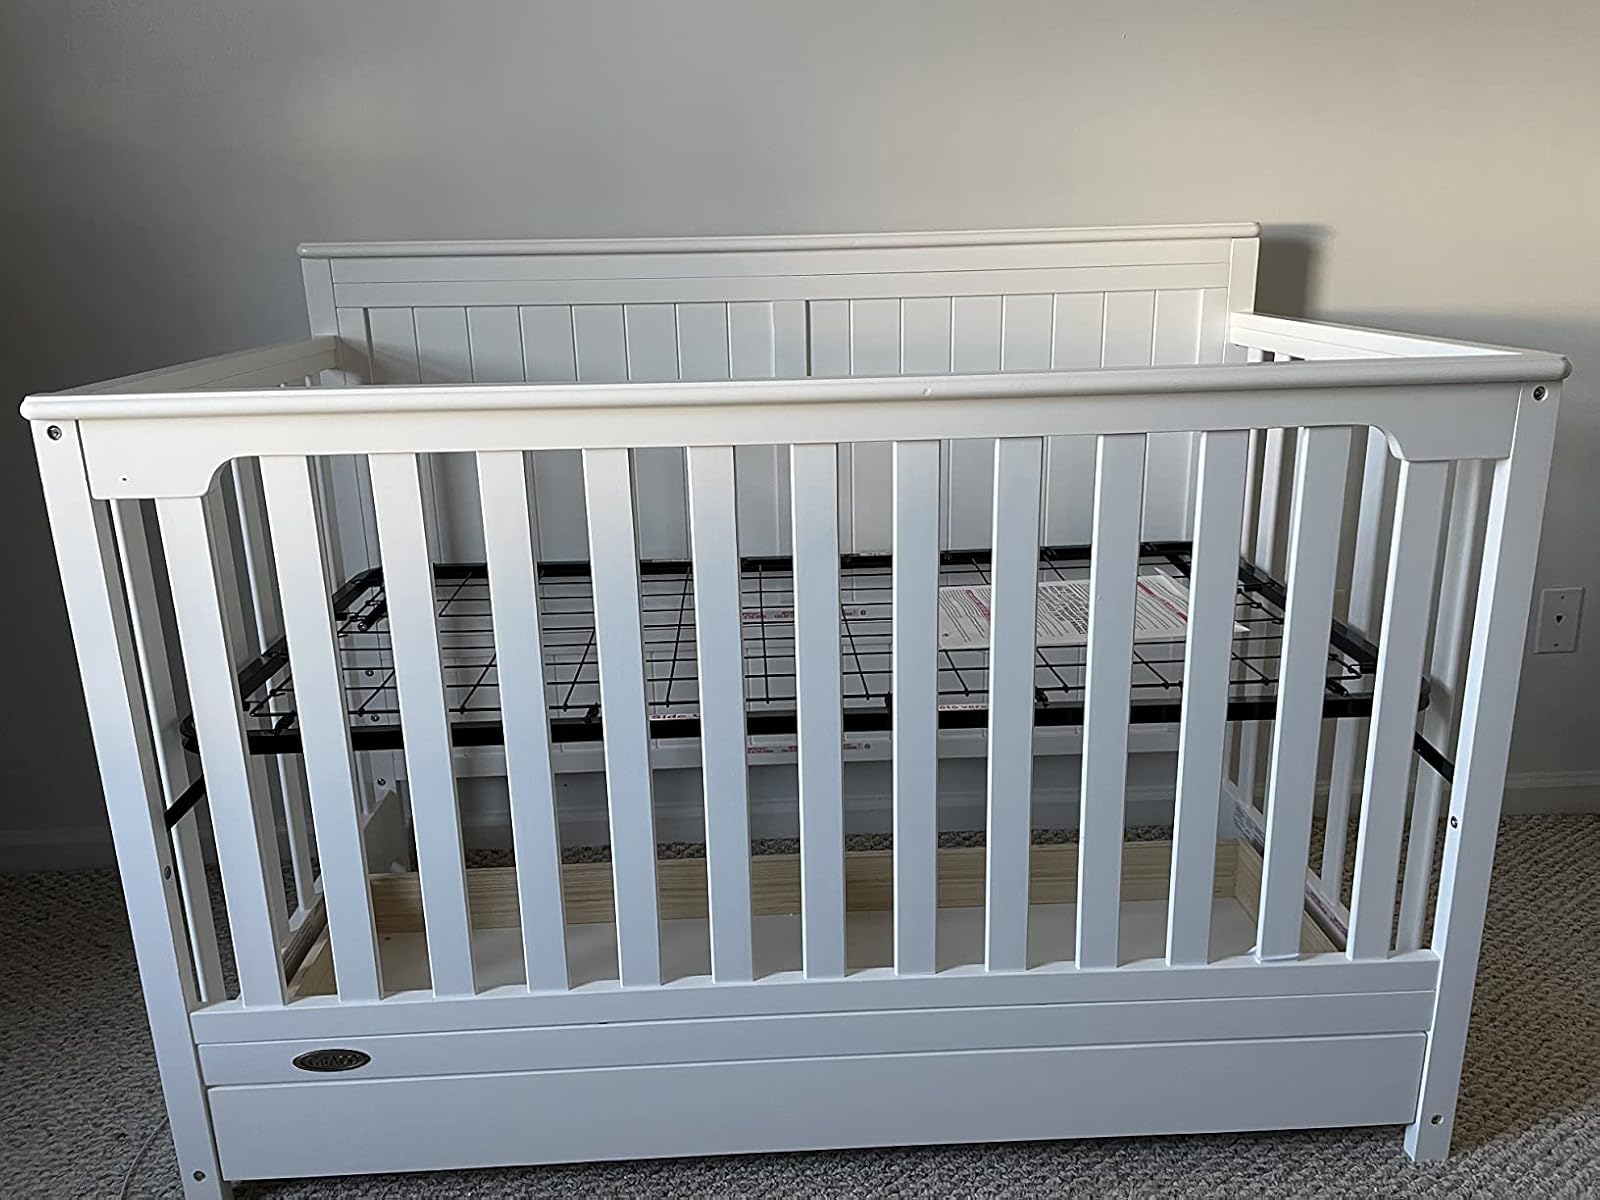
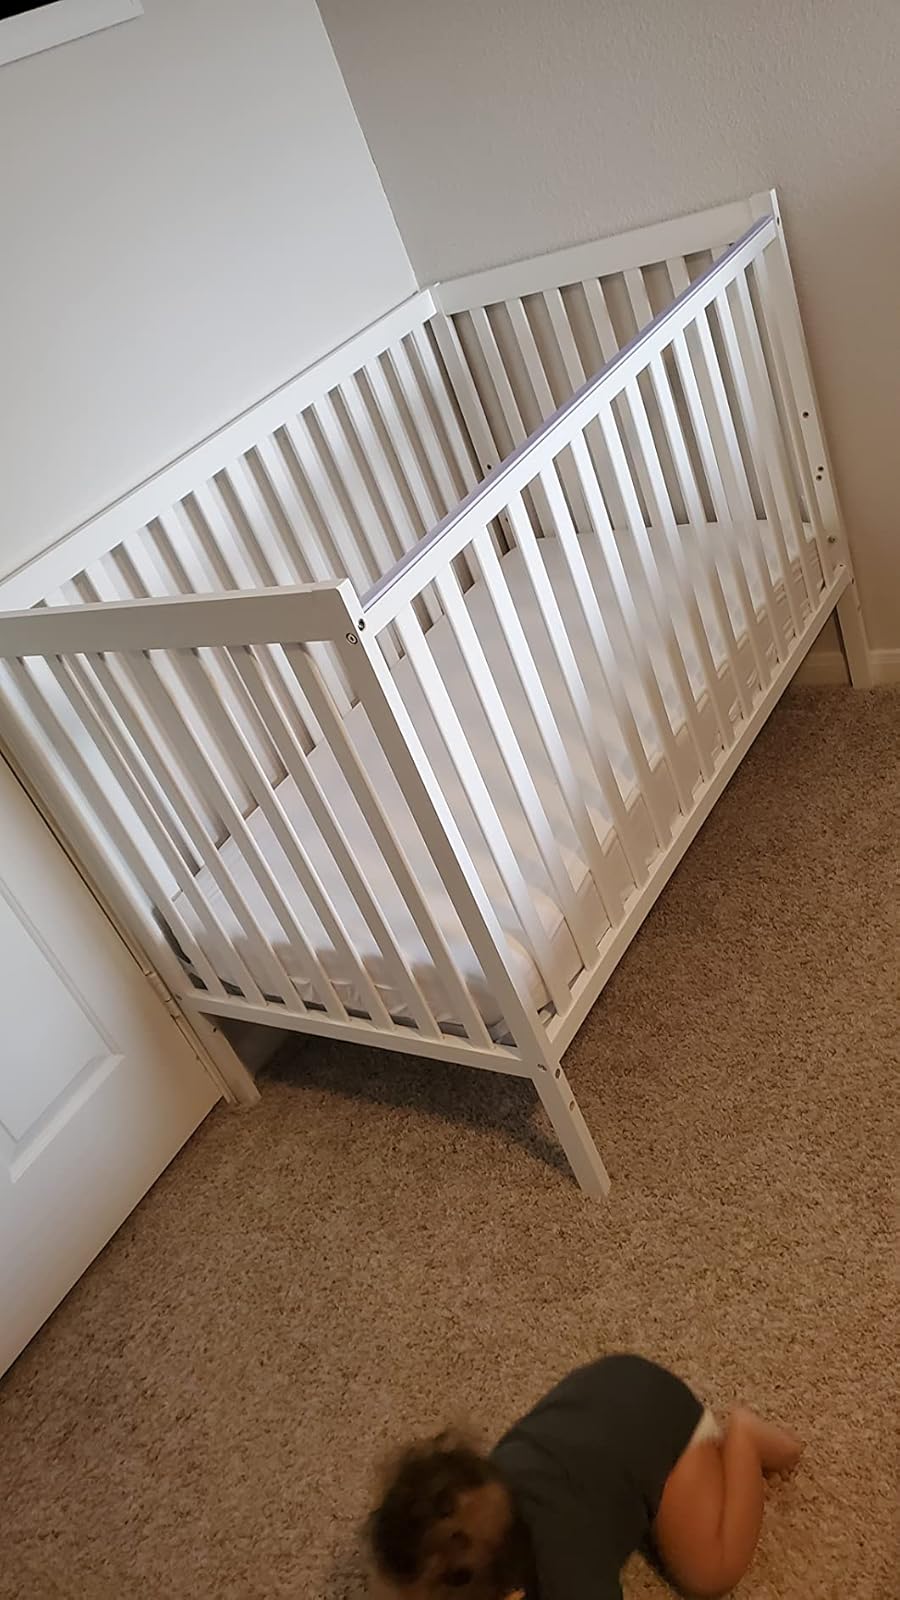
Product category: products_crib
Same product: no